Wind

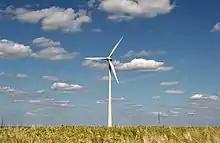
This wind turbine generates electricity from wind power.

The ancient Sinhalese of Anuradhapura and in other cities around Sri Lanka used the monsoon winds to power furnaces as early as 300 BCE. The furnaces were constructed on the path of the monsoon winds to bring the temperatures inside up to . A rudimentary windmill was used to power an organ in the first century CE. Windmills were later built in Sistan, Afghanistan, from the 7th century CE. These were vertical-axle windmills, with sails covered in reed matting or cloth material. These windmills were used to grind corn and draw up water, and were used in the gristmilling and sugarcane industries. Horizontal-axle windmills were later used extensively in Northwestern Europe to grind flour beginning in the 1180s, and many Dutch windmills still exist.